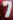
Number: 7